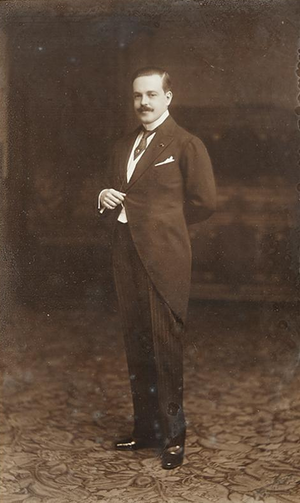
Manuel II, surnommé « le Patriote » ou « le Malheureux », né le 15 novembre 1889 à Lisbonne et mort le 2 juillet 1932 à Twickenham, est le dernier roi de Portugal. Il régna de 1908 à 1910.
Cet article donne la liste des prétendants de Portugal.